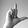
ASL letter: L